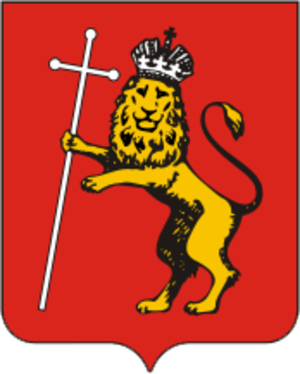
Vladimir est une ville de Russie et le centre administratif de l'oblast de Vladimir. Vladimir fait partie de l'Anneau d'or de l'ancienne Russie autour de Moscou. Sa population s'élevait à 347 930 habitants en 2013.